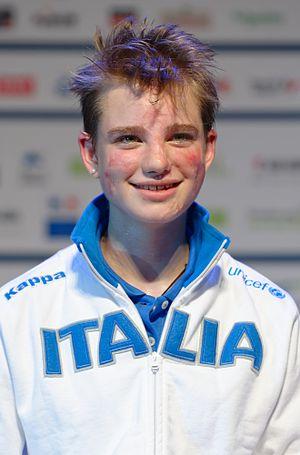
L'Italienne Beatrice Vio sur le podium du fleuret féminin par équipes aux championnats d'Europe d'escrime en fauteuil au Rhénus Sport de Strasbourg, le 12 juin 2014.